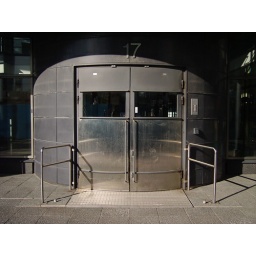
A door at an office building in Vuosaari, Eastern Helsinki, Finland.